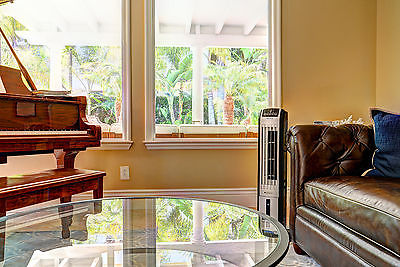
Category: fan